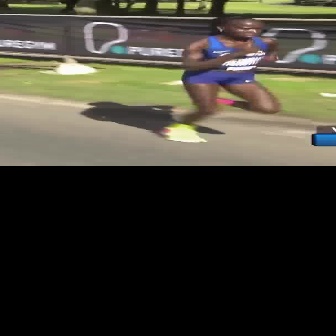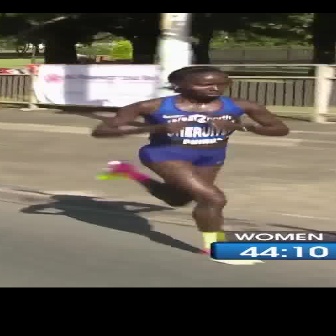
  Please identify the target specified by the bounding box [156,16,282,143] in the first image and locate it in the second image. Return the coordinates in [x_min,y_min,x_max,y_max] format.
Answer: [88,66,288,266]